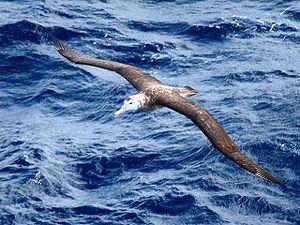
Tristan da Cunha est un groupe d'îles de l'océan Atlantique faisant partie du territoire britannique d'outre-mer de Sainte-Hélène, Ascension et Tristan da Cunha.
L'Albatros de Tristan da Cunha est une espèce d'oiseaux de mer de la famille des Diomedeidae.